Kofola

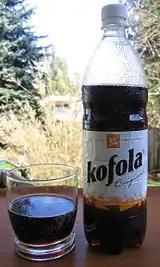
A glass and a bottle of Kofola

Kofola originated in the Czechoslovak Research Institute of Medicinal Plants in Prague in 1959, during research targeted at finding a possible use for surplus caffeine produced in the process of coffee roasting. The resulting dark-coloured, sweet-and-sour syrup "Kofo" became the main ingredient of a new soft drink named "Kofola", introduced in 1960. During the 1960s and 1970s, Kofola became exceedingly popular in communist Czechoslovakia, successfully competing with Western cola drinks like Coca-Cola or Pepsi, which were generally available after 1968 (Pepsi in 1974), but were expensive and considered as for high society. Even today, Kofola is a popular option in restaurants as it can be draught-poured from kegs right into a glass.